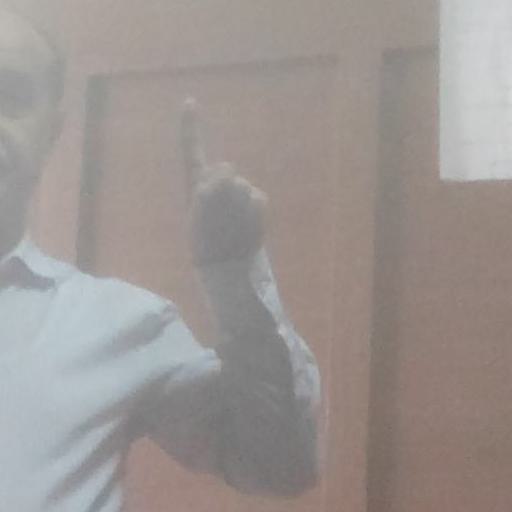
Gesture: one